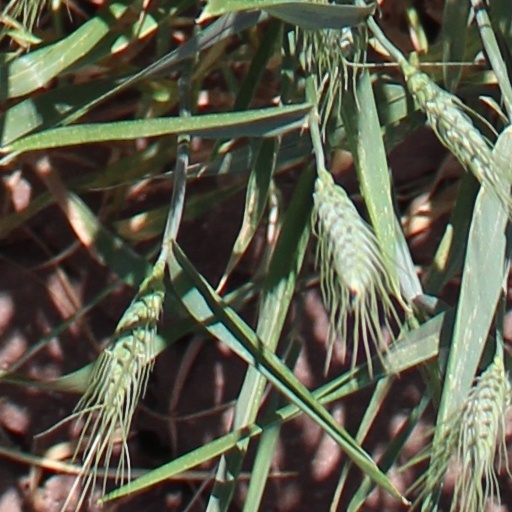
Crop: wheat